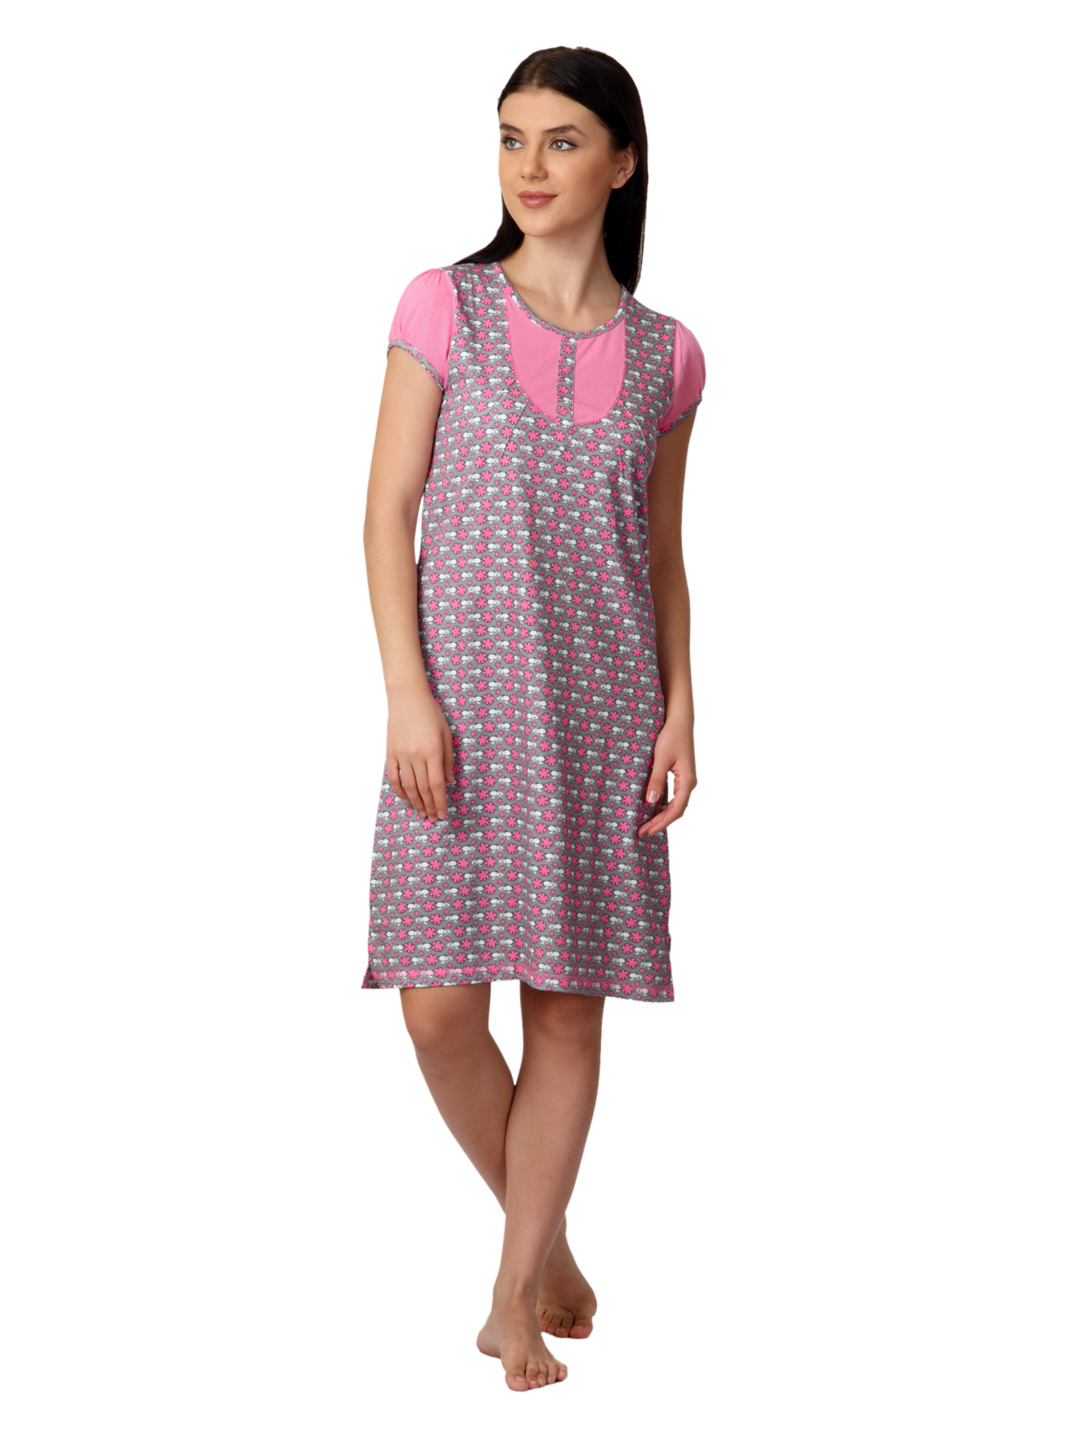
SDL by Sweet Dreams Women & Grey Pink Nightdress
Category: Apparel / Loungewear and Nightwear / Nightdress
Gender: Women
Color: Pink
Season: Summer 2017
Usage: Casual